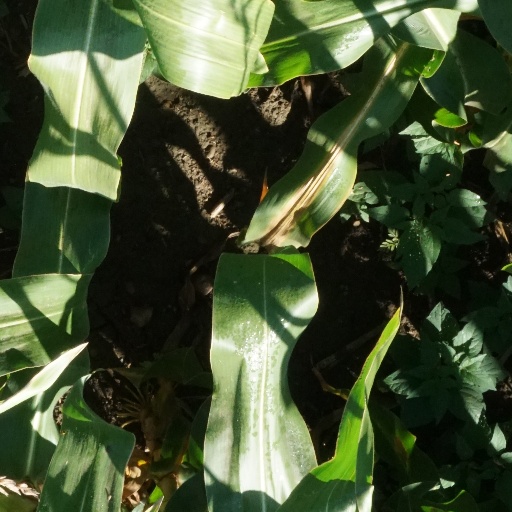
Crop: maize; corn